Sianna

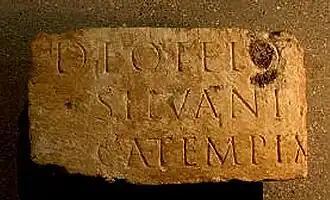
The fragment with the words "Deo Telo"

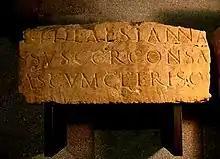
The fragment with the words "Deae Si(t)anna[e]"

Sianna or Stanna is a Romano-Celtic goddess from Roman Gaul, attested epigraphically from Vesunna (present-day Périgueux), who is closely related to the Roman goddess Diana.